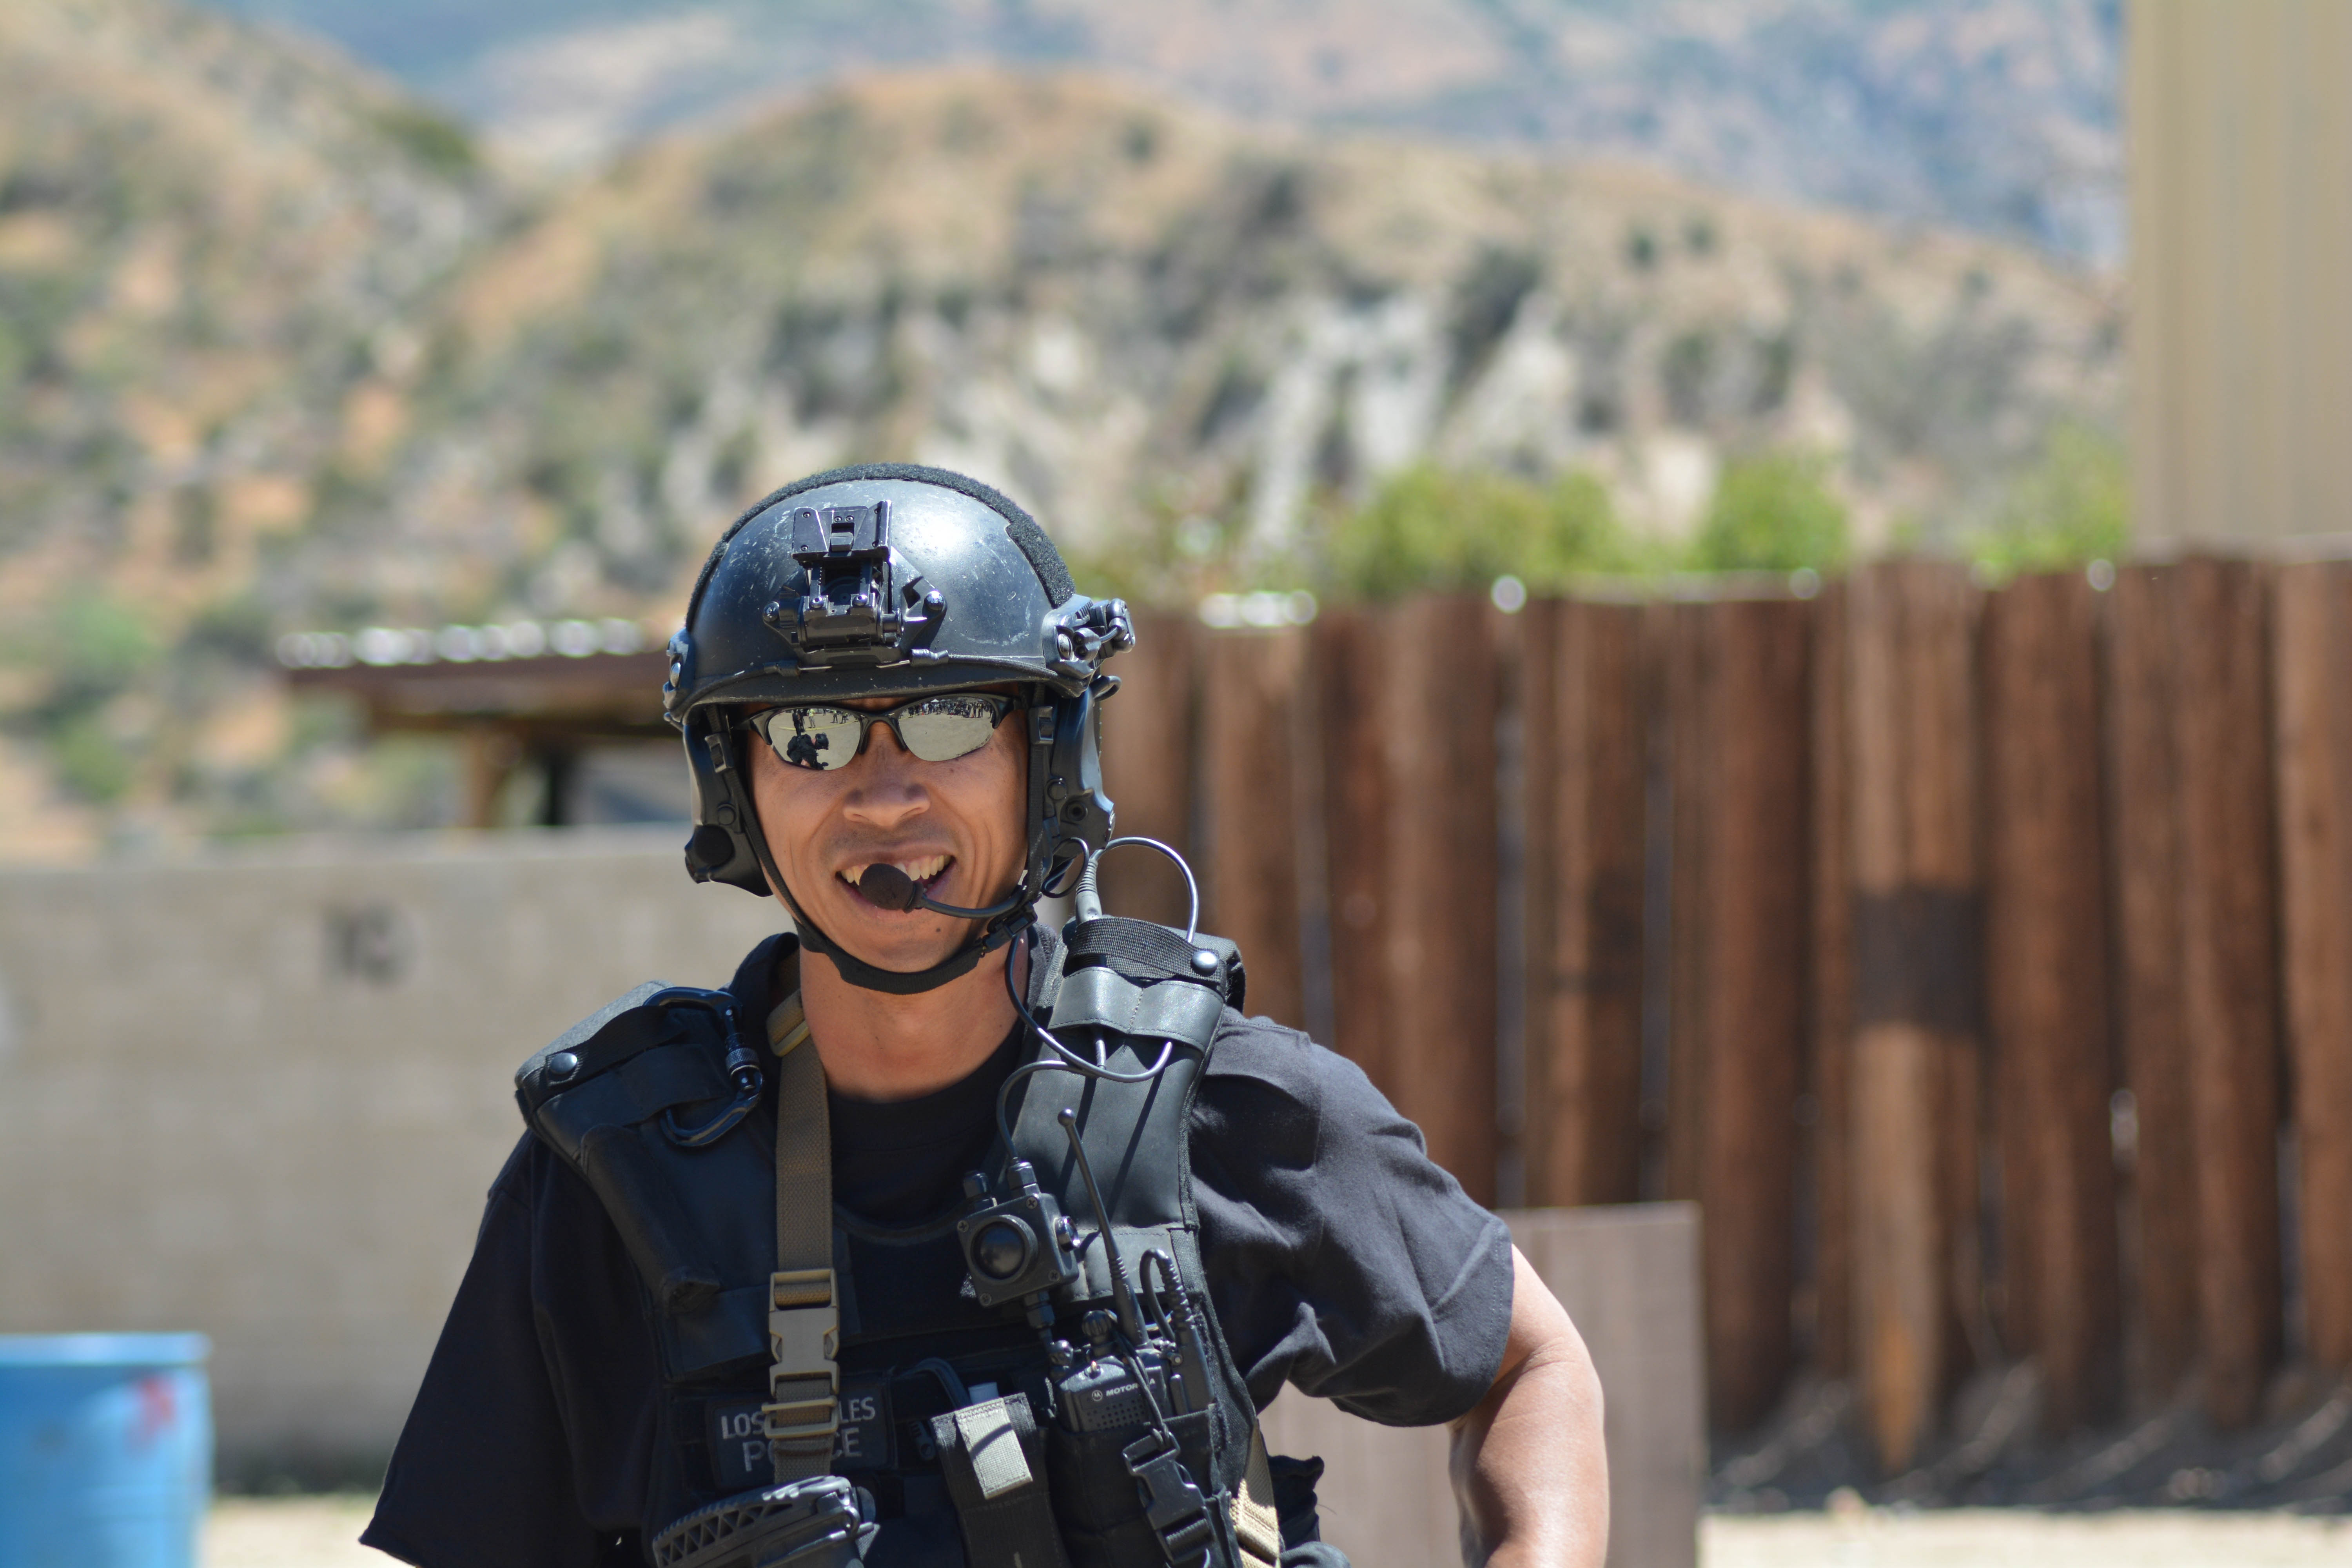
military, soldier, army, profession, troop, military police, military officer